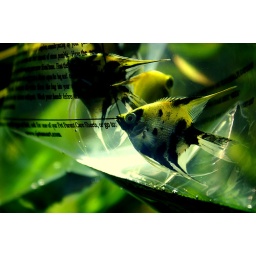
fish in a bag